Koninklijk

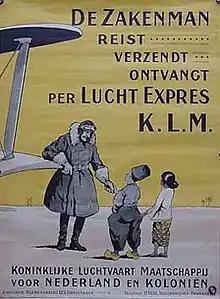
1919 advertisement of KLM

The monarch of the Netherlands has the right to appoint the royal title to a company or organisation.